Charles VII of France

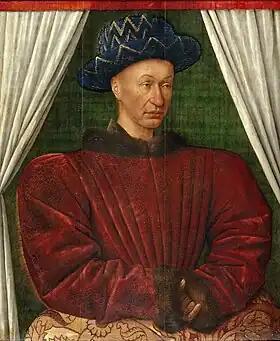
by Jean Fouquet, tempera on wood, Louvre Museum, Paris,

Charles VII (22 February 1403 – 22 July 1461), called the Victorious or the Well-Served, was King of France from 1422 to his death in 1461. His reign saw the end of the Hundred Years' War and a "de facto" end of the English claims to the French throne.